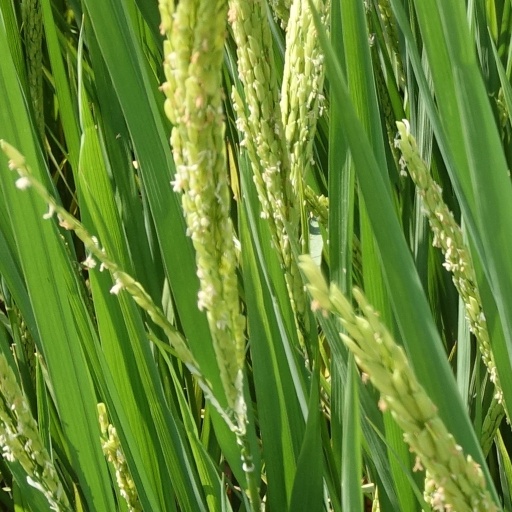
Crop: rice